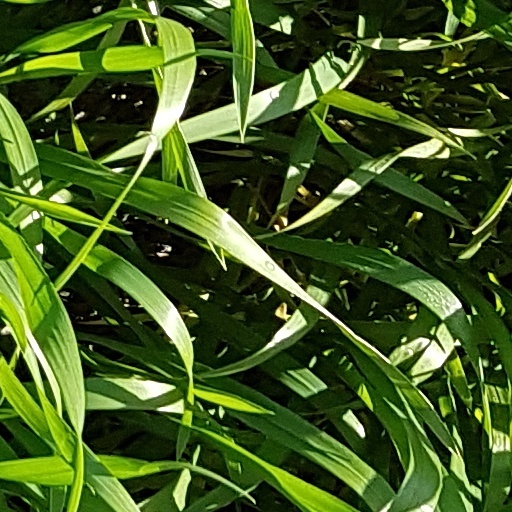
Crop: wheat